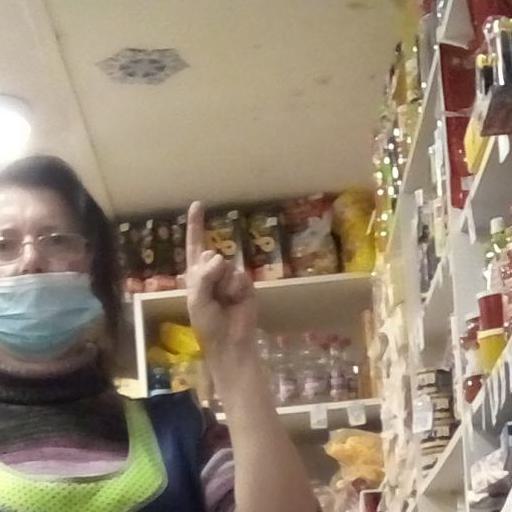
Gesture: one